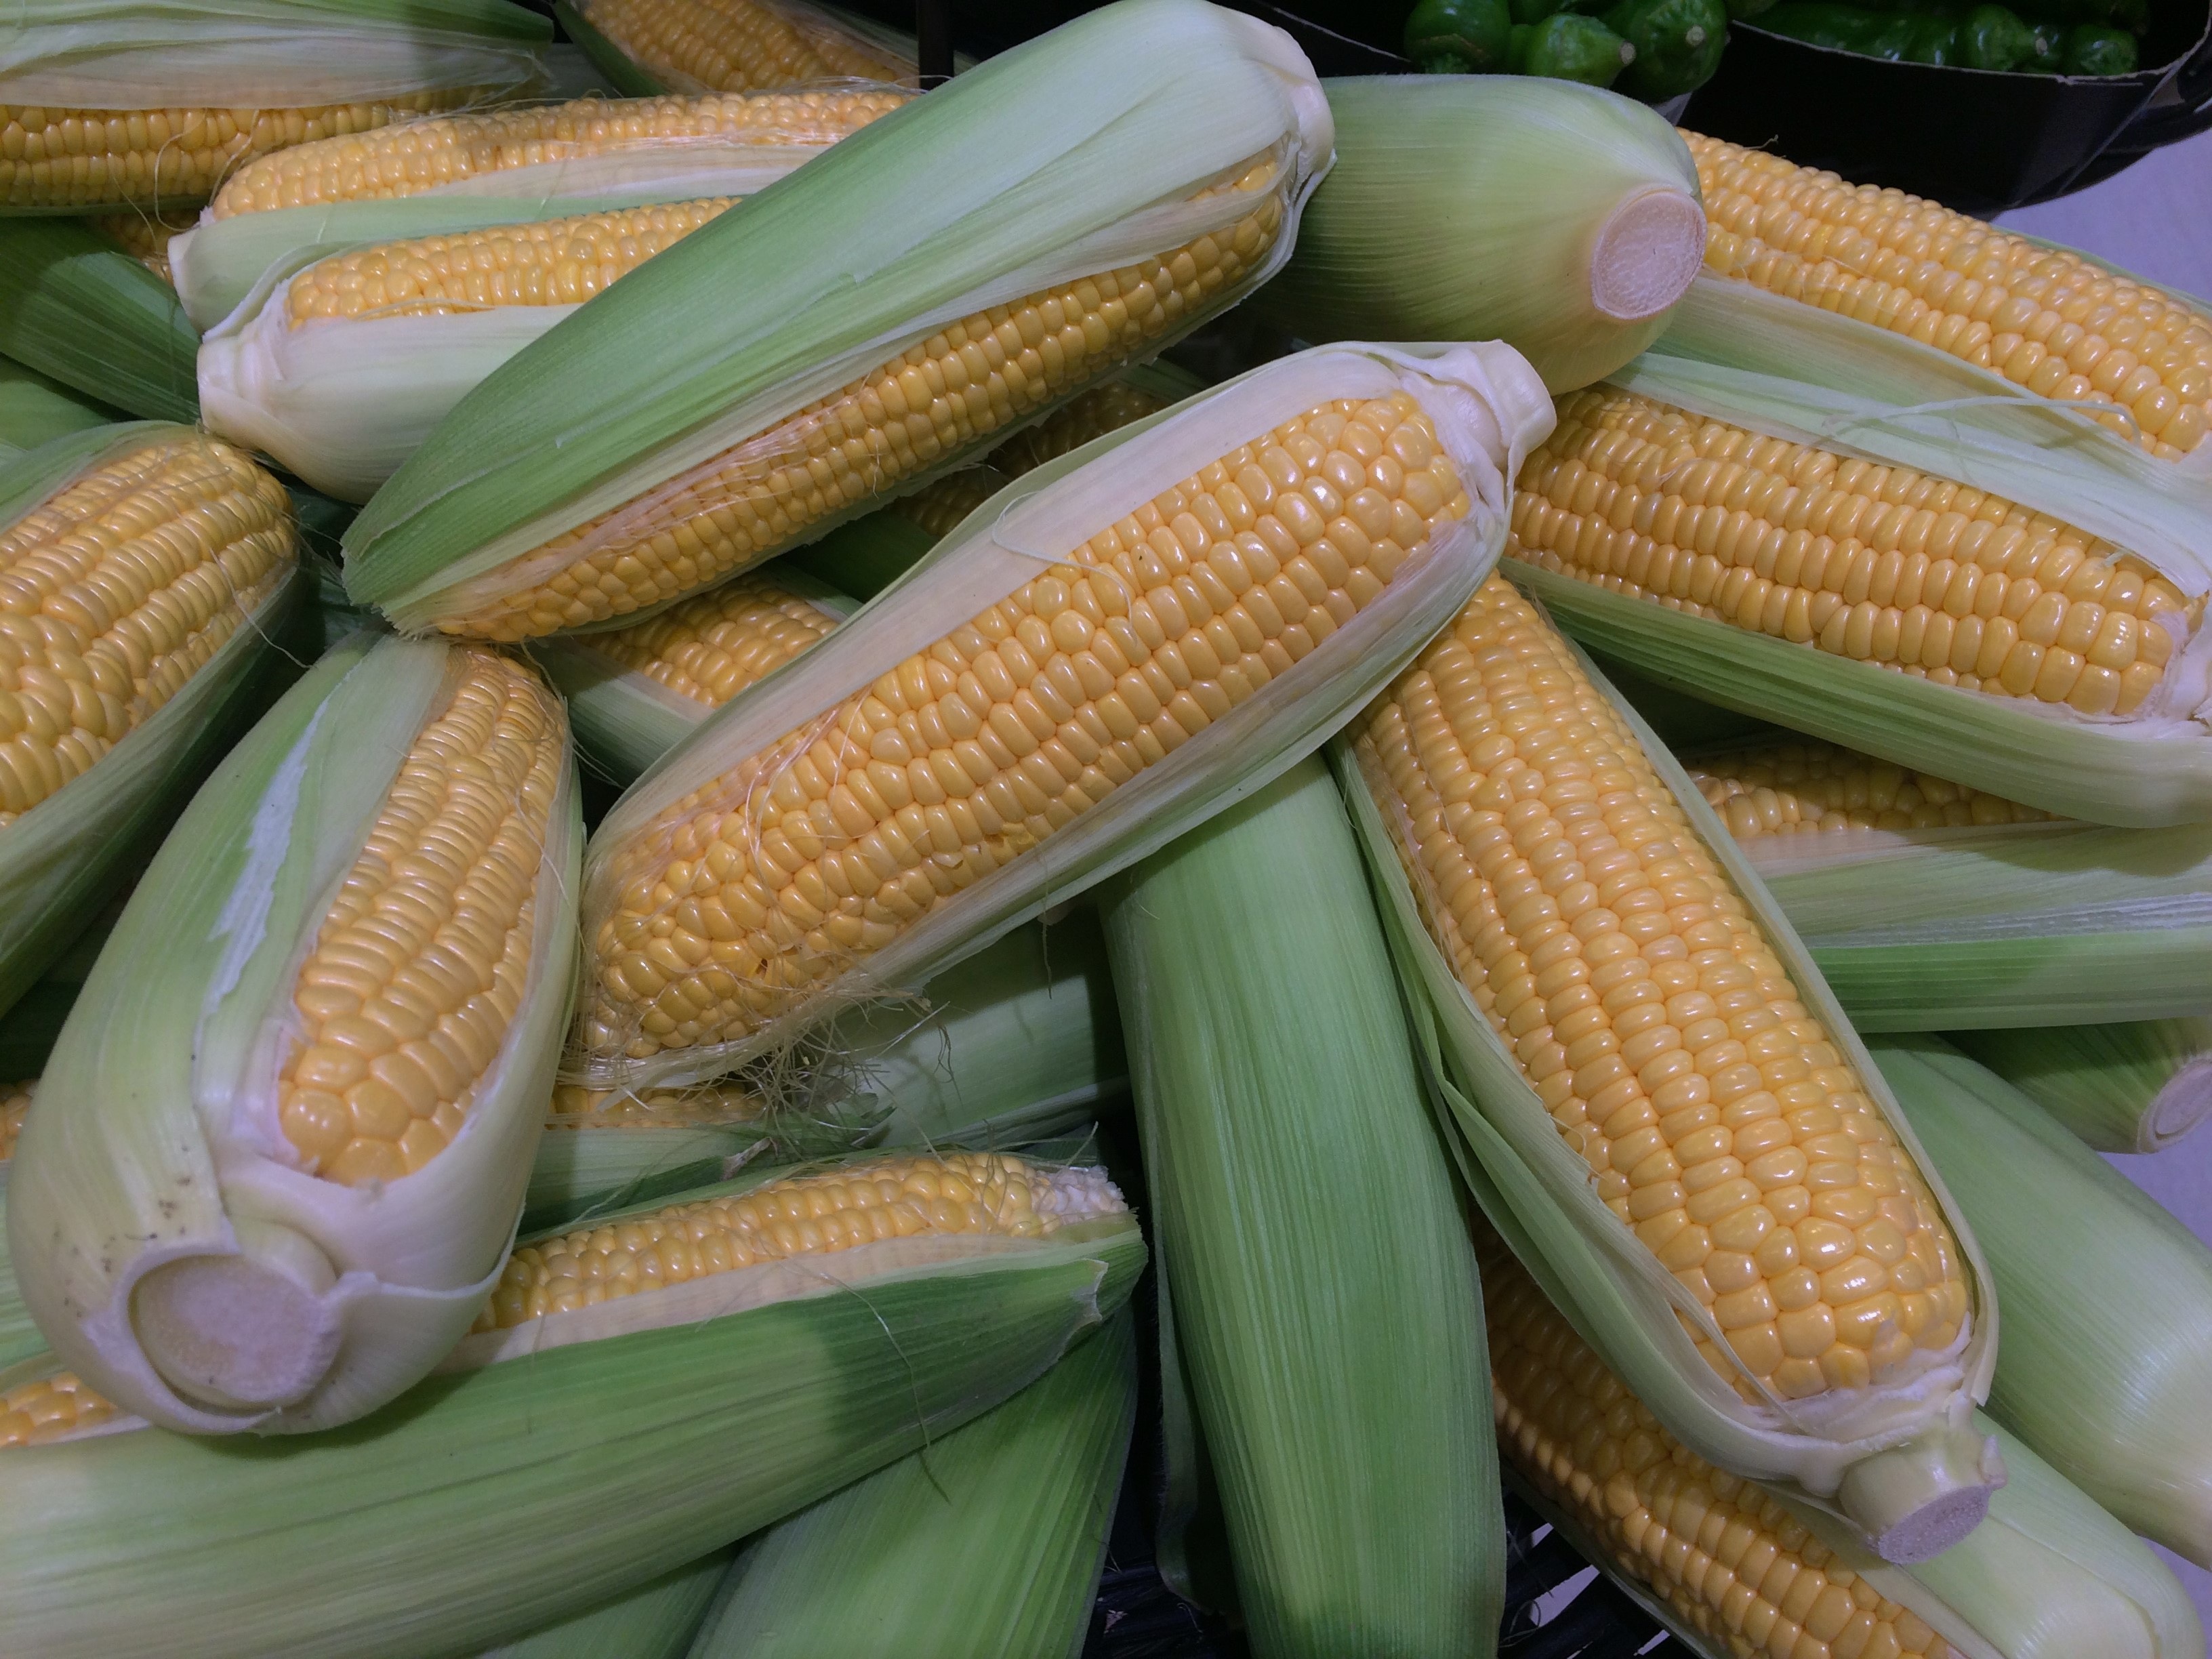
sweet, dish, food, produce, vegetable, corn, fresh, fish, japan, cuisine, pastel, vegetables, sweet corn, department, vegetarian food, maize, yokosuka, kanagawa japan, light green, department store, corn on the cob, saikaya, commodity, cream color, food grain